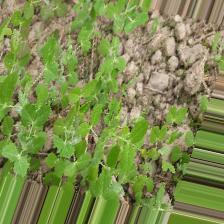
Label: Normal